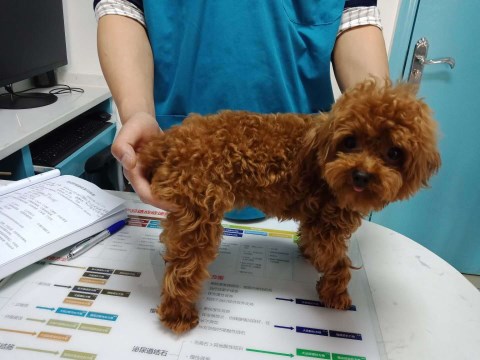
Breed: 7449-n000128-teddy